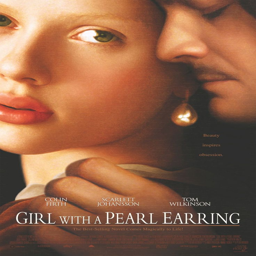
return to the main poster page for dutch golden age artwork